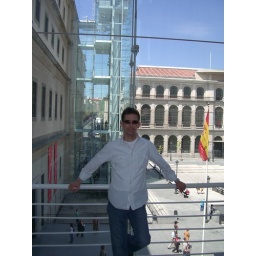
The museum, an renovated hospital, has two glass elevator towers in front.